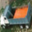
Label: truck